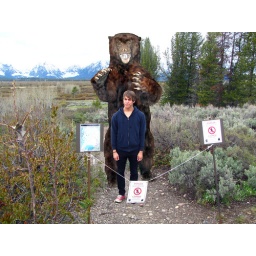
The signs clearly warn of bear activity in the area.